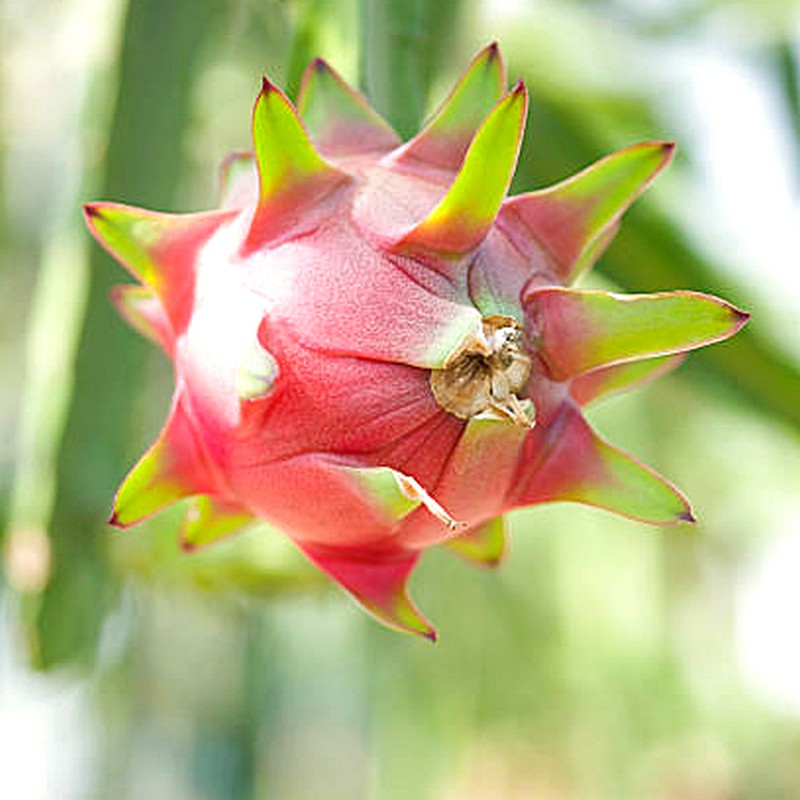
Label: Mature Dragon Fruit